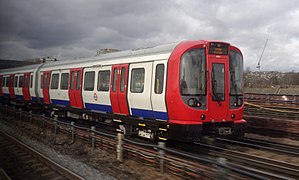
Metropolitan line / Rullende materiel
S8-materiel kørende mellem Finchley Road og Kilburn.
Metropolitan line er en del af London Underground. Banen løber i øjeblikket fra Aldgate i City of London til Amersham i Buckinghamshire, med sidebaner til Uxbridge, Watford og Chesham, men før 1988 var Hammersmith & City line og East London line også markedsført som Metropolitan line. Banen er farvet magenta på netværkskortet og i andet marketing.